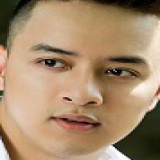
ca sĩ Cao Thái Sơn